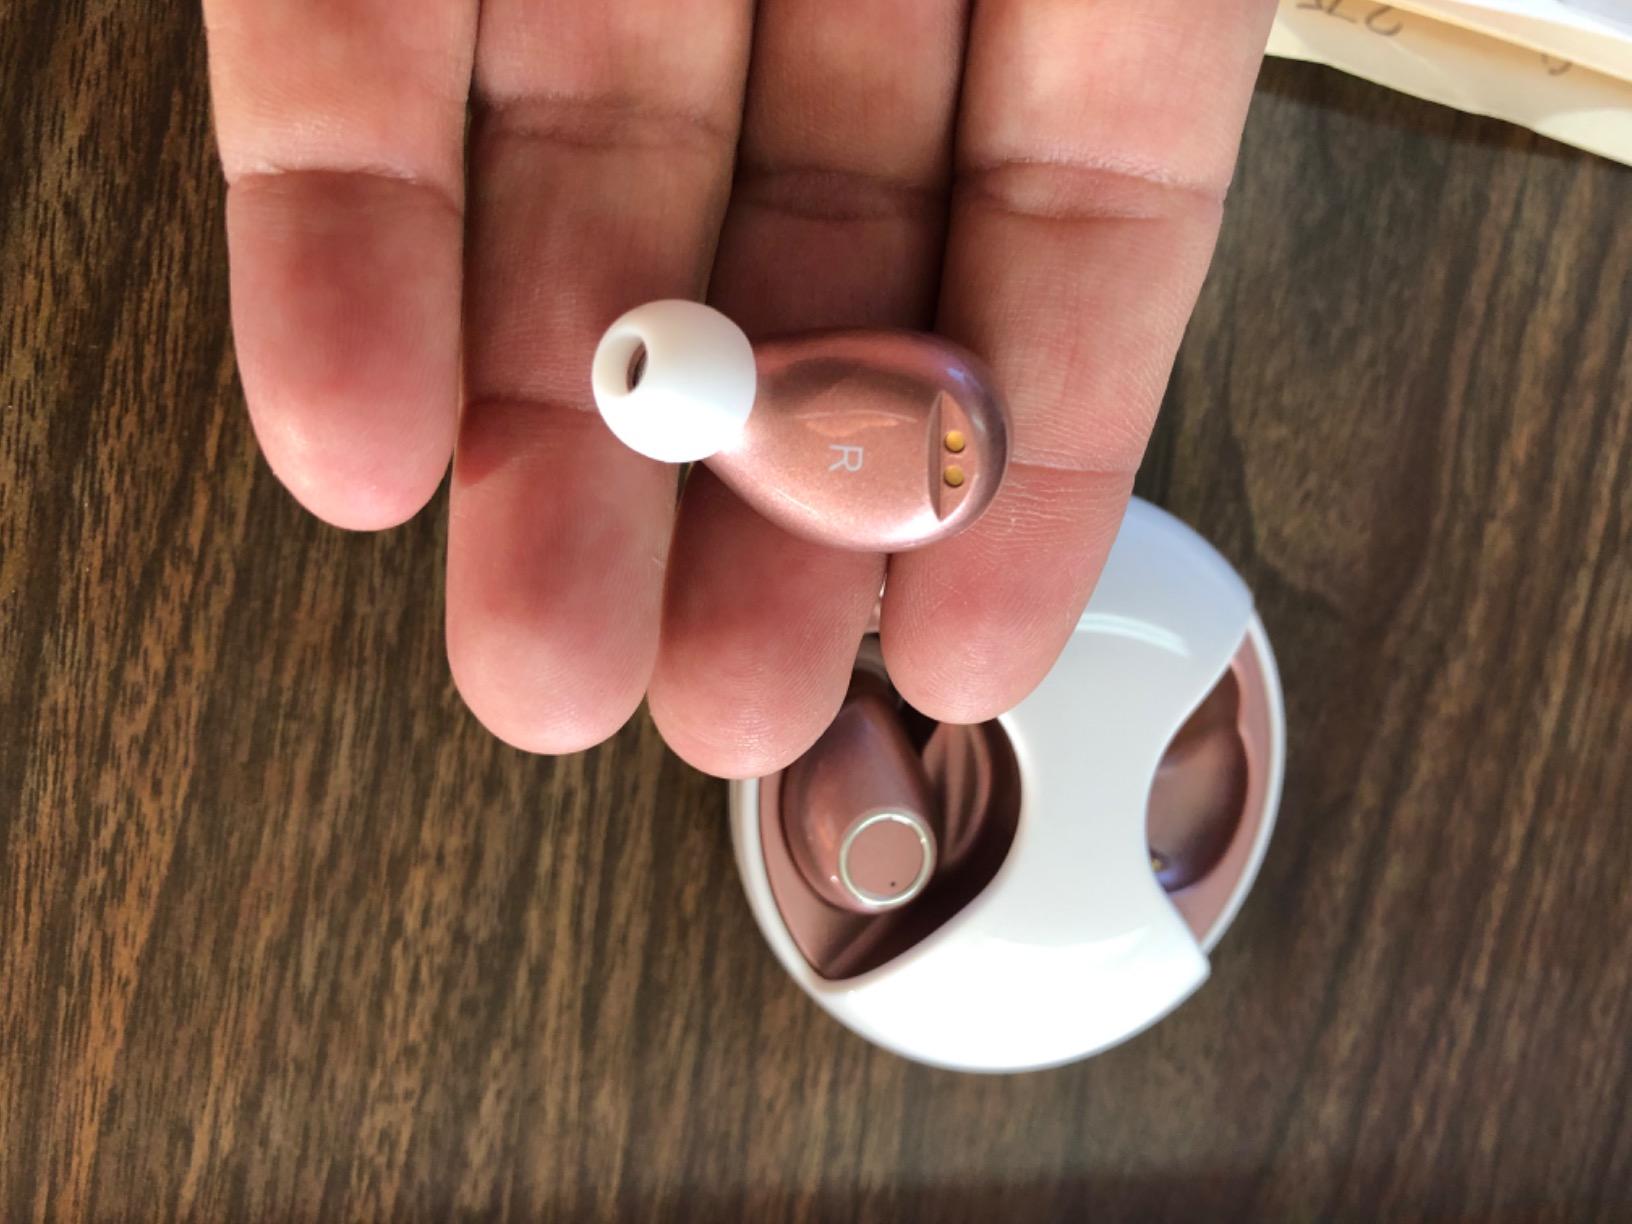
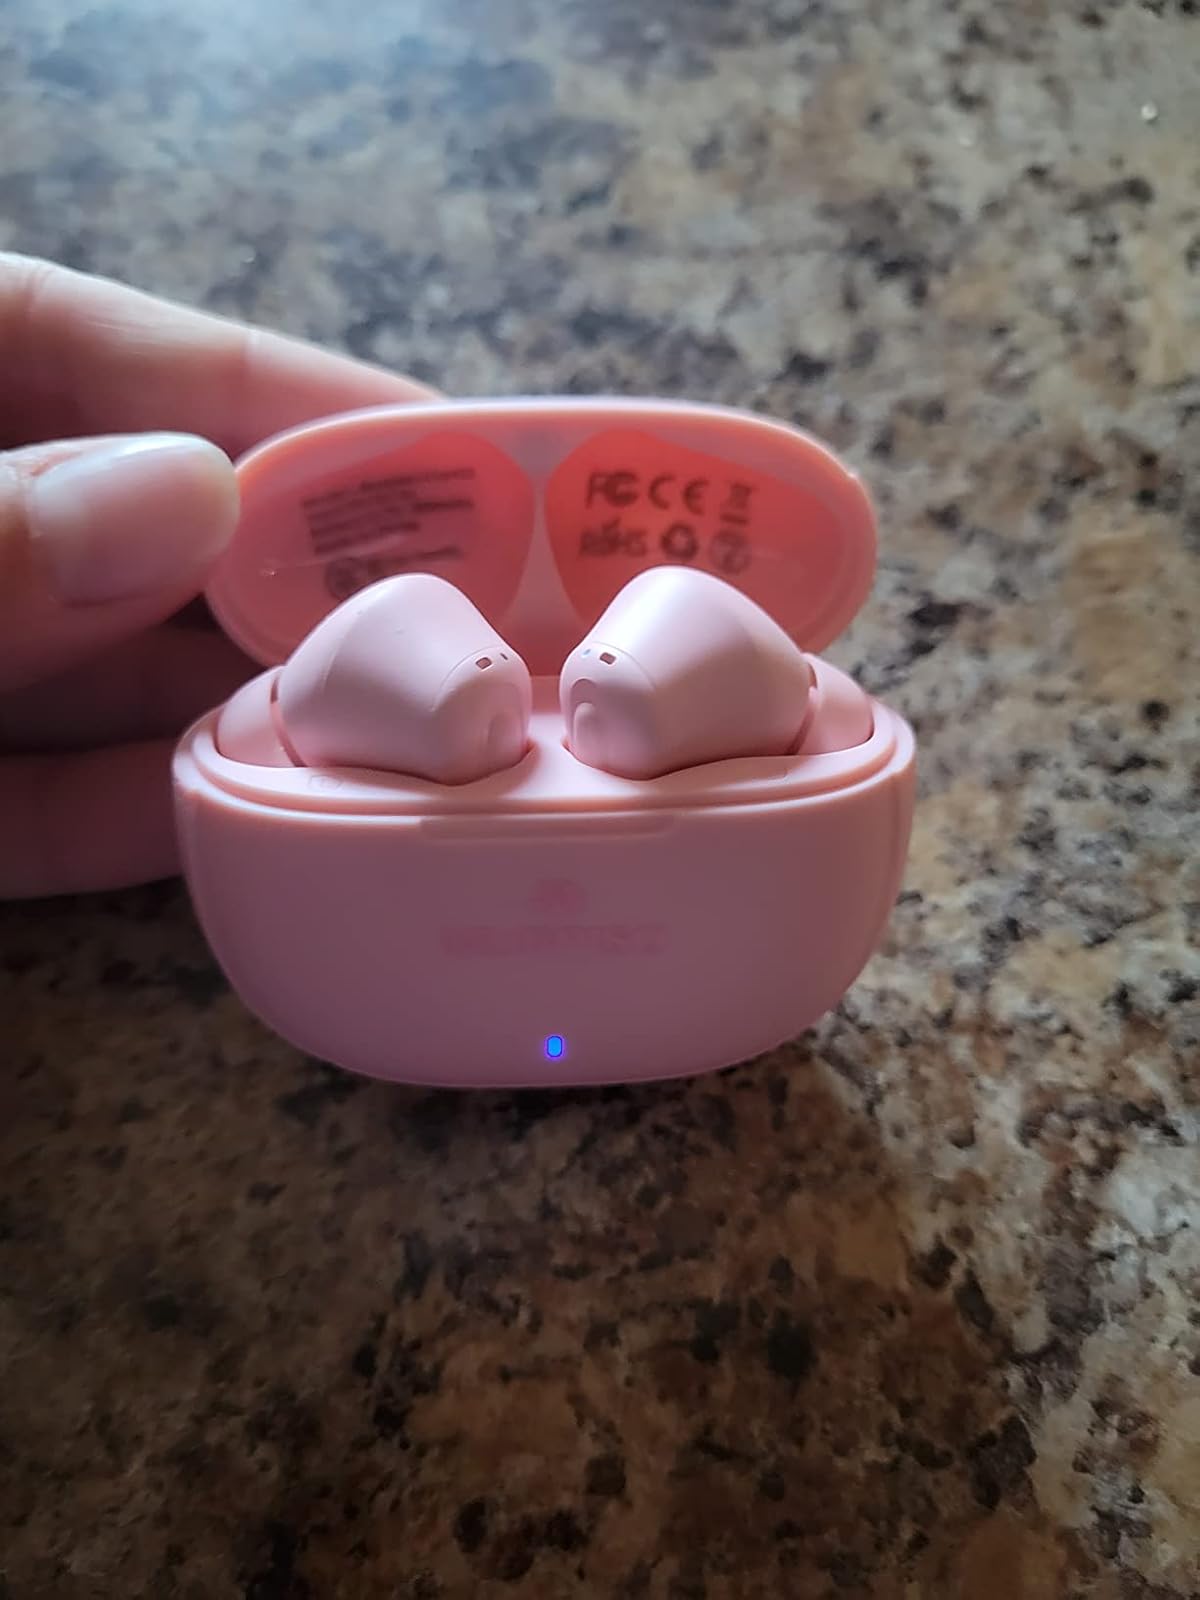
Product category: earbuds
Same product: no